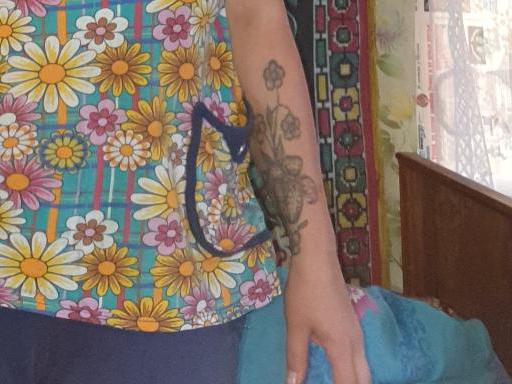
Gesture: no_gesture